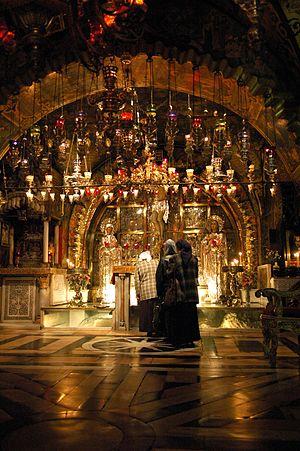
Le Golgotha ou mont du Calvaire, nommé aussi « Lieu du Crâne », était une colline située dans l'Antiquité à l'extérieur de Jérusalem, sur laquelle les Romains attachaient les condamnés à mort sur une crux commissa, en forme de T. Il est connu pour être le lieu où Jésus a été exécuté, d'après les évangiles.
L’église du Saint-Sépulcre ou basilique du Saint-Sépulcre, également appelée basilique de la Résurrection ou Agia Anastasis par les chrétiens d'Orient, est une église chrétienne située dans le quartier chrétien de la Vieille ville de Jérusalem. Cette basilique est vénérée par une grande partie des chrétiens qui y vont en pèlerinage depuis le IVᵉ siècle, dépassant au début du XXIᵉ siècle le million de pèlerins par an sur les 1,9 million de visiteurs qu'accueille Israël. Il s’agit d'un sanctuaire englobant selon la tradition le lieu de la crucifixion, ainsi que la grotte où le corps du Christ fut déposé après sa mort. Par inférence, c'est là qu'aurait eu lieu la résurrection.